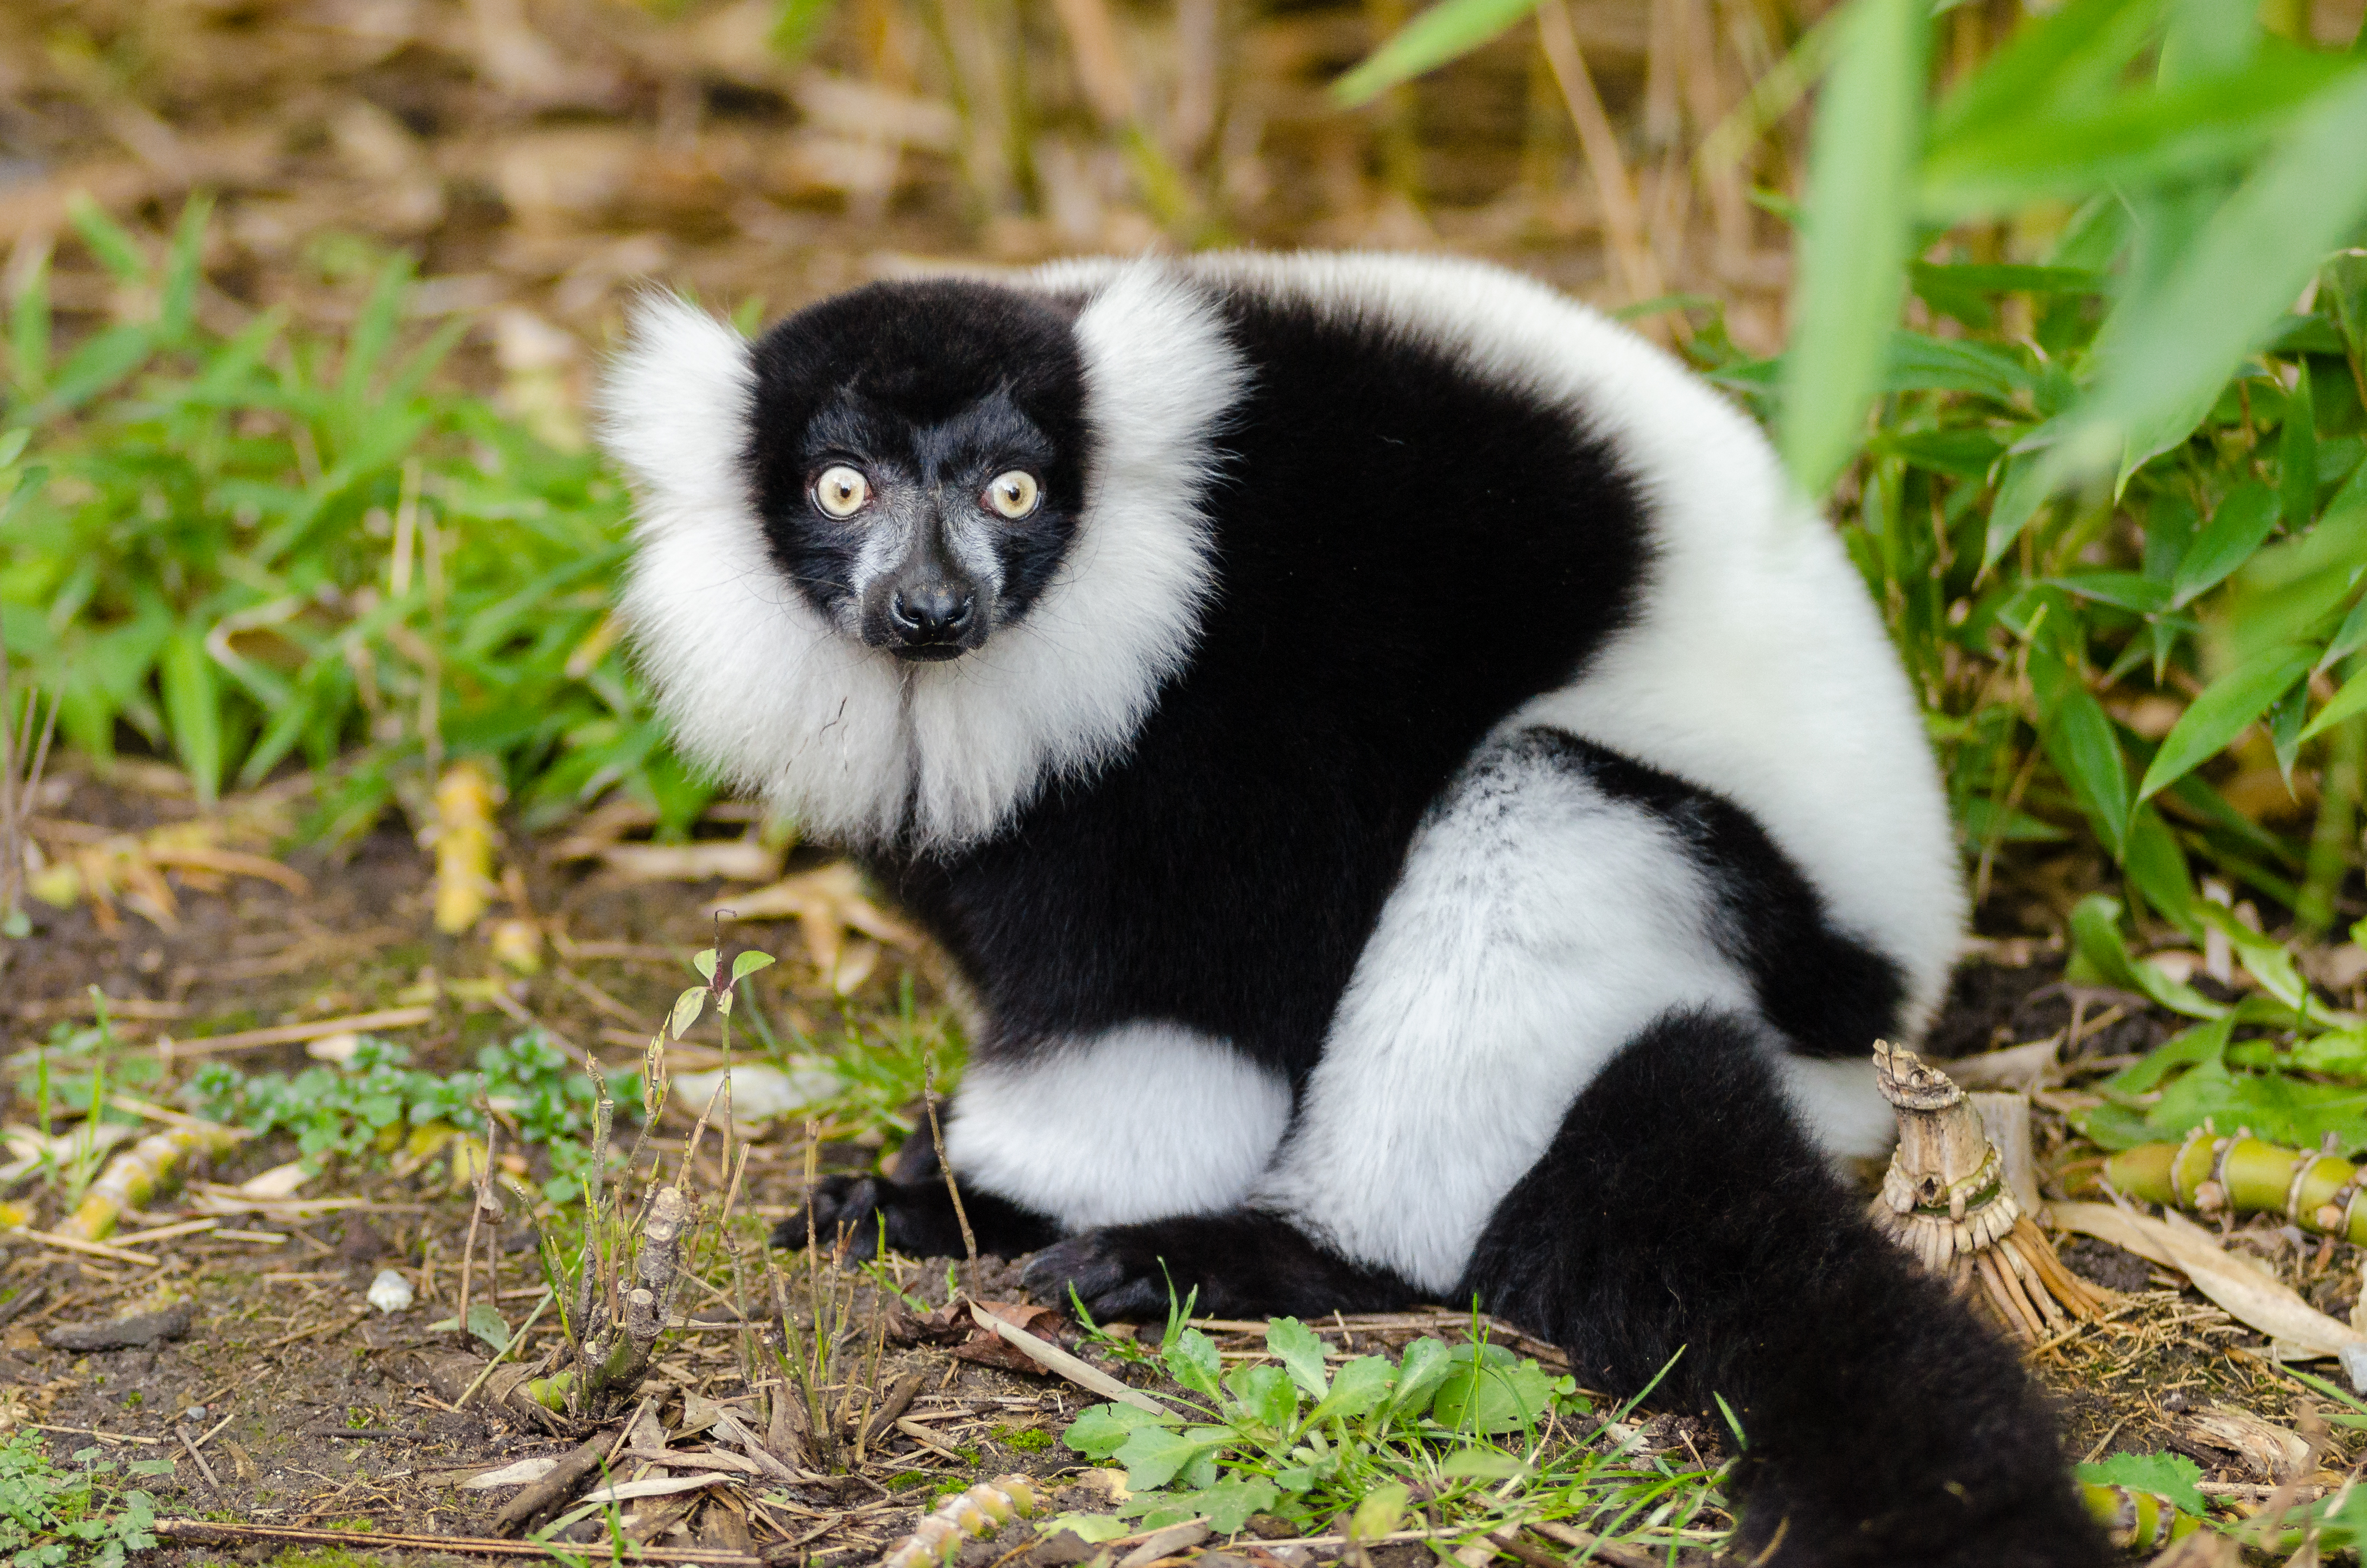
tree, branch, bokeh, white, feet, animal, cute, wildlife, zoo, fur, green, red, foot, mammal, nikon, black, blurred, fauna, primate, world, leaves, eyes, festival, et, background, eye, domain, public, endangered, madagascar, vertebrate, noir, blanc, negro, blanco, germany, deutschland, schwarz, y, day, schwarzweis, tier, fell, augen, grn, adorable, bamboo, lemur, critically, niedlich, tierpark, bambus, fse, madagaskar, iucn, list, ruffed, weiser, vari, lemuren, auge, fus, rufo, bianconero, wari, vareciapretoebranco, svartvit, var, old world monkey, skunk, new world monkey